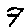
Label: 7